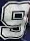
Number: 9